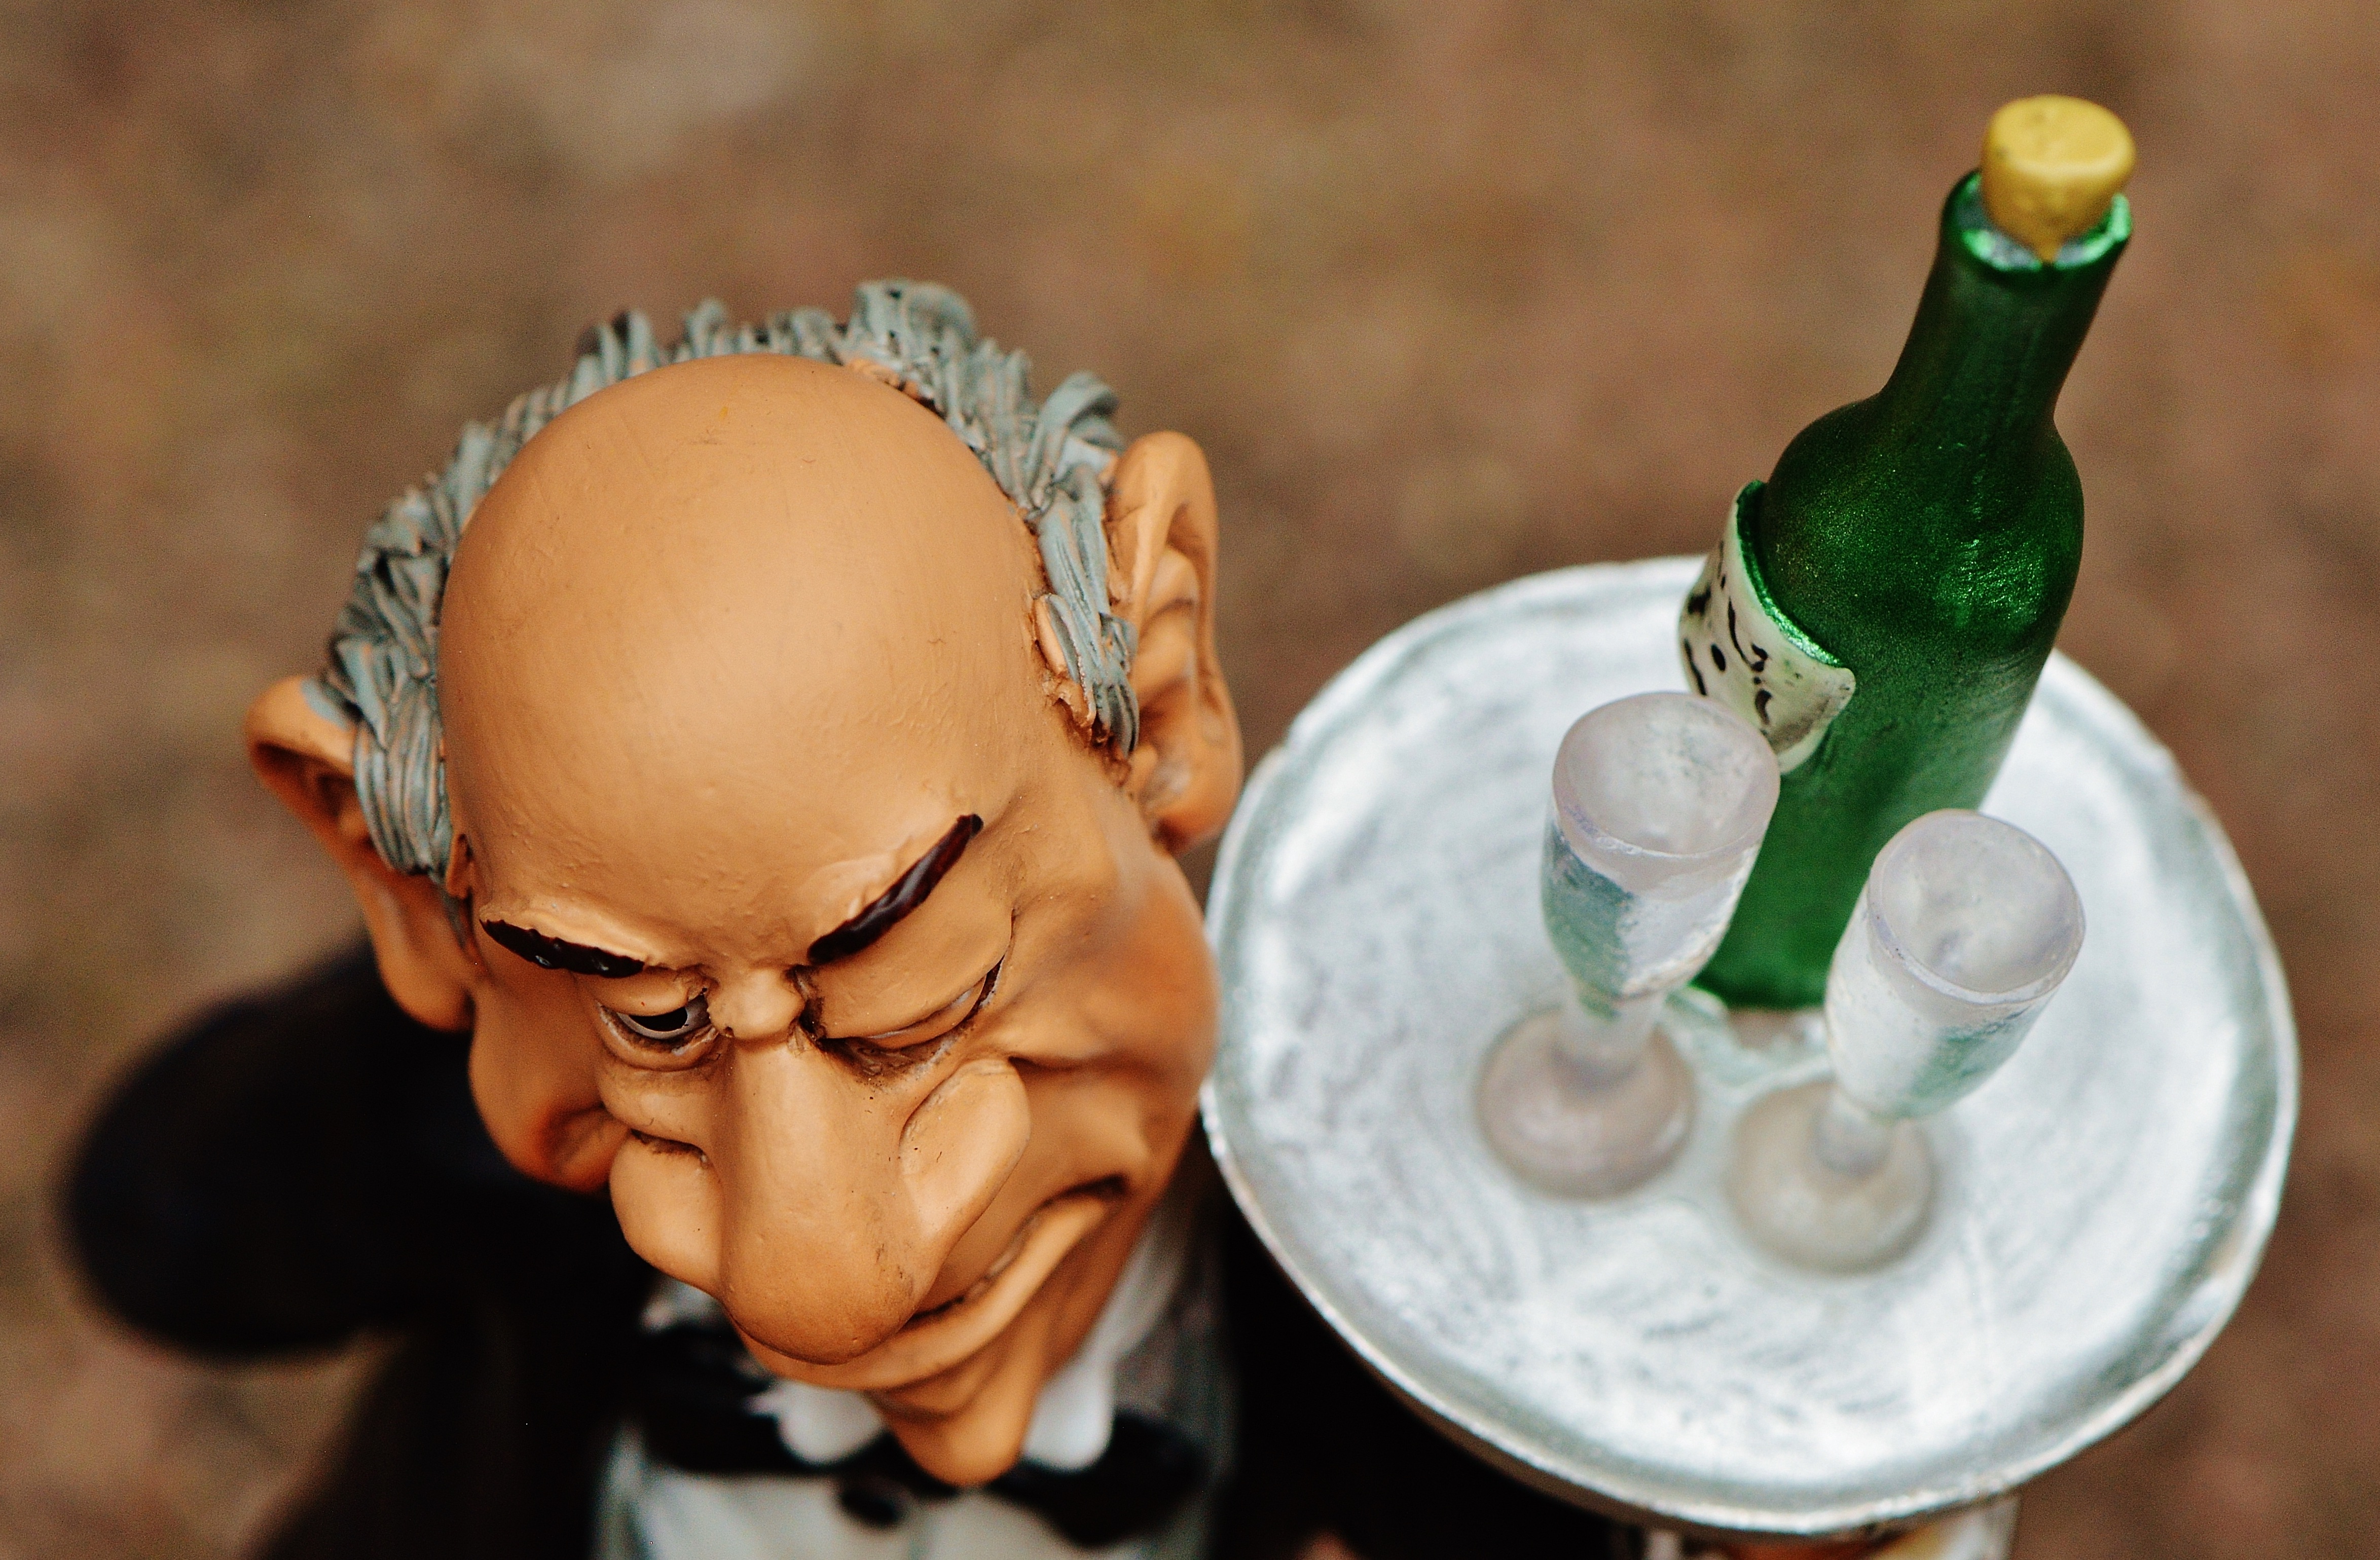
hand, man, wine, restaurant, toy, tray, waiter, head, figurine, funny, champagne, upper, gastronomy, beverages, operation, butler